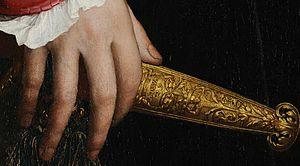
Les Ambassadeurs est un double portrait de Jean de Dinteville bailli de Troyes, seigneur de Polisy et ambassadeur français et Georges de Selve ecclésiastique, érudit et diplomate français, peint par Hans Holbein le Jeune en 1533, actuellement conservé à la National Gallery de Londres. Le tableau est signé et daté en bas à gauche, dans une zone d'ombre : IOANNES HOLBEIN PINGEBAT 1533.